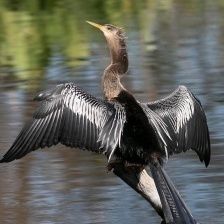
Species: ANHINGA
Scientific name: ANHINGA ANHINGA